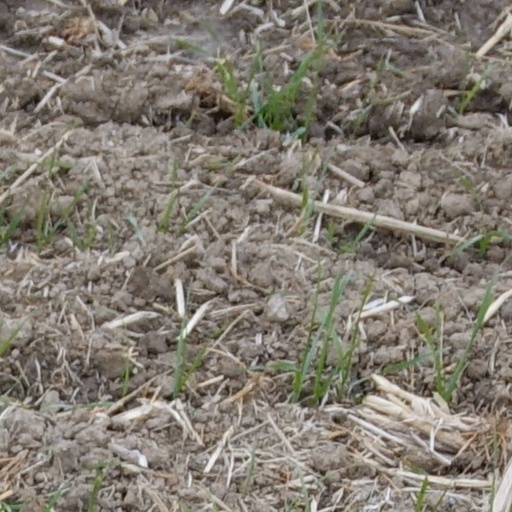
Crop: wheat